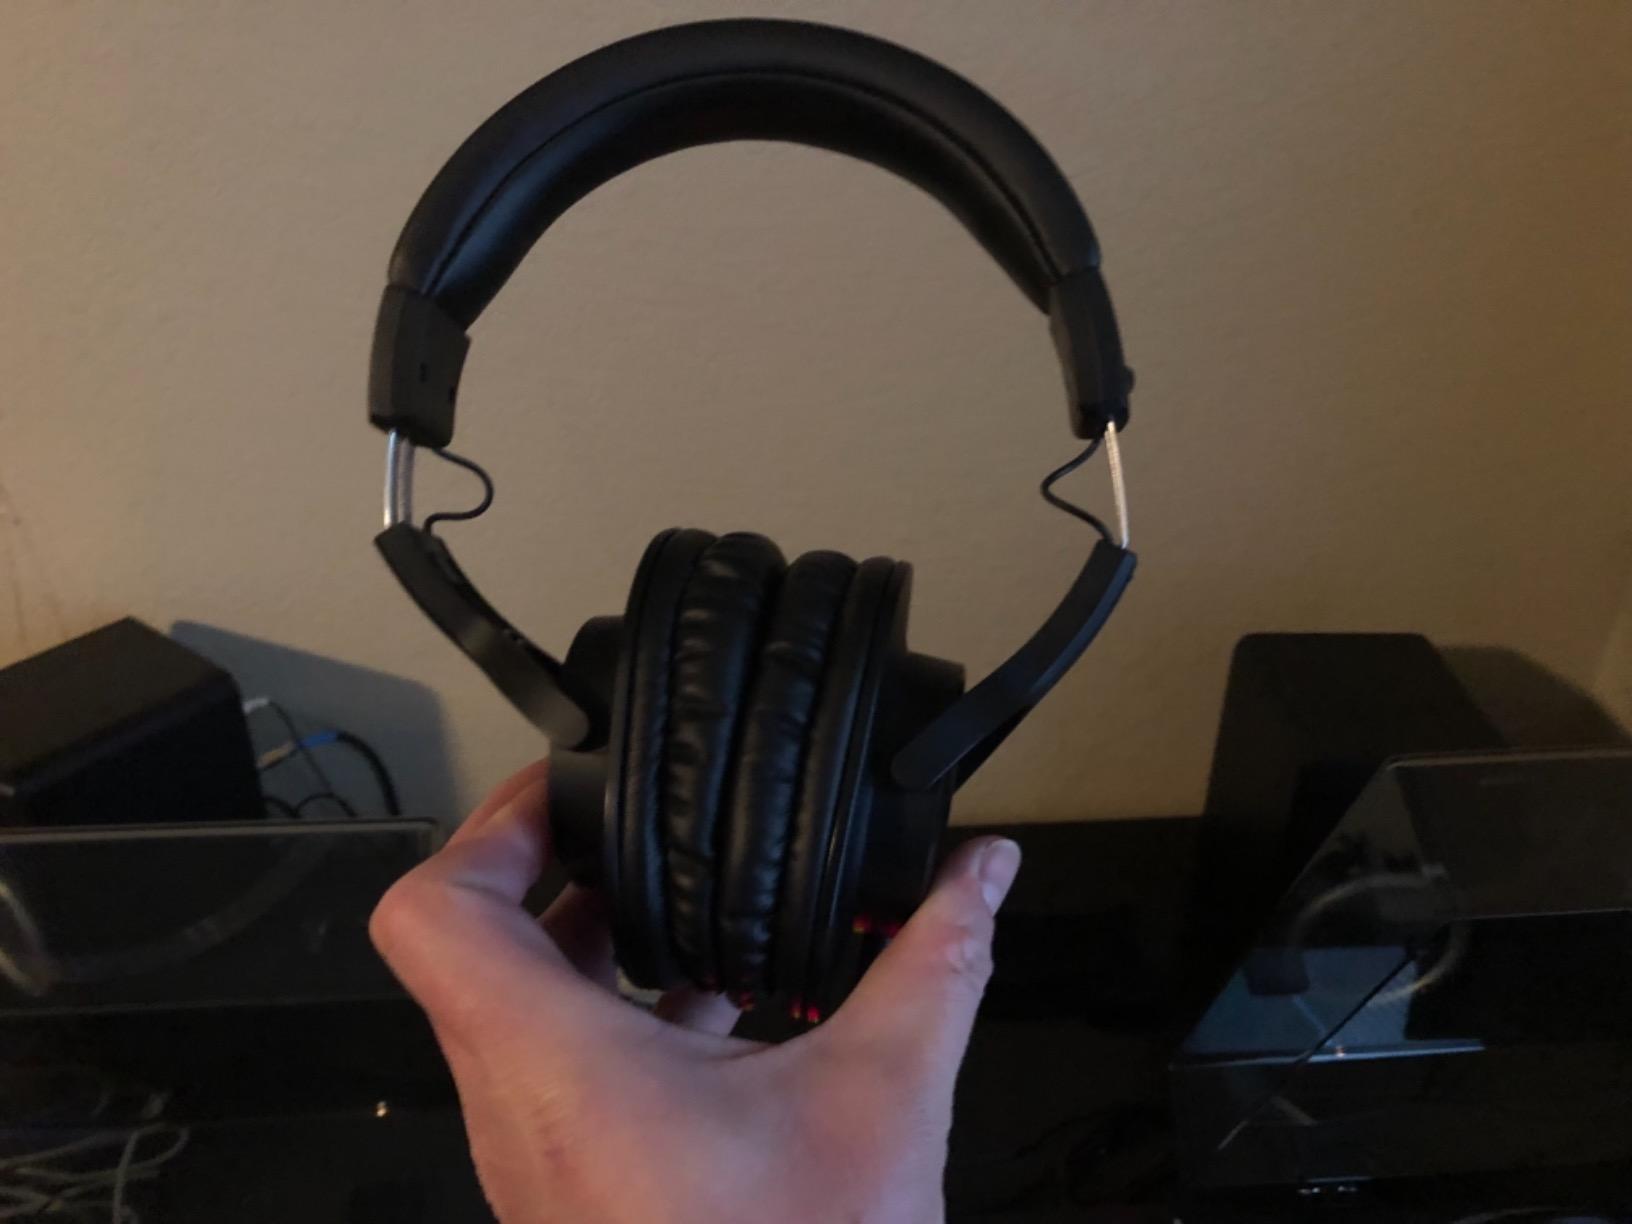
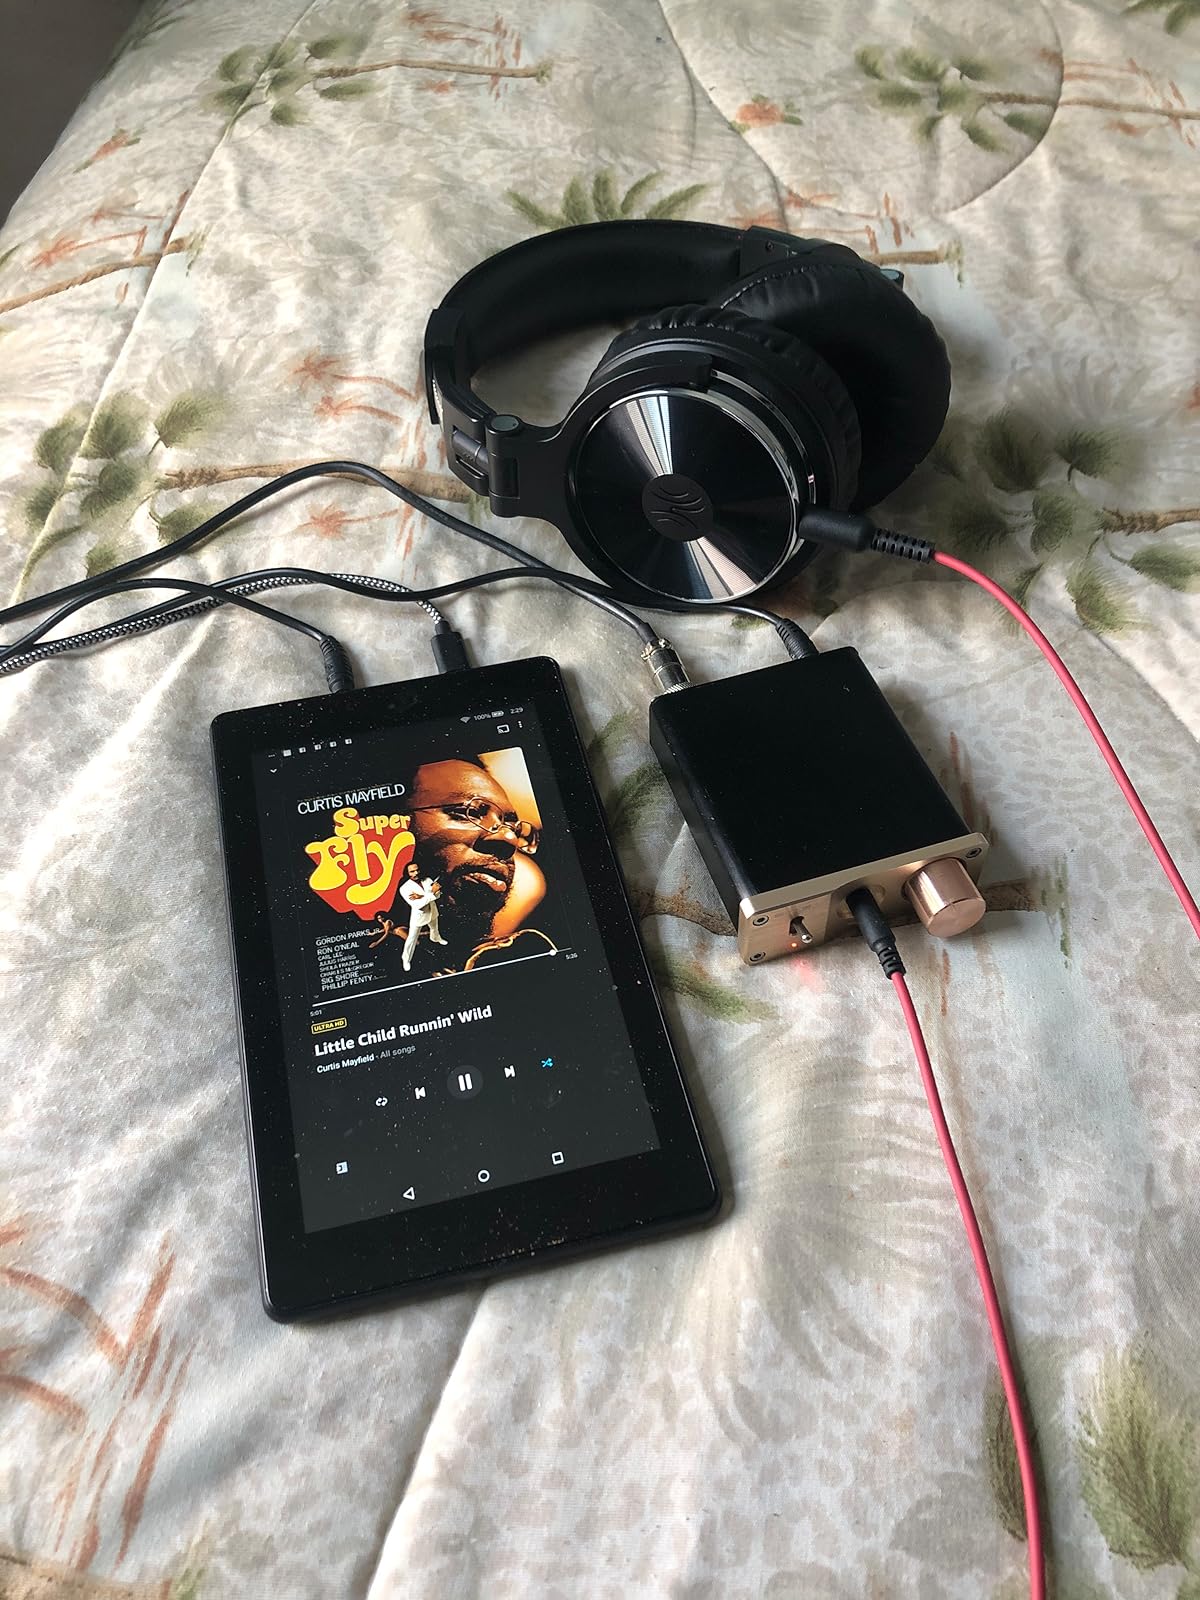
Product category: headphones
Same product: no